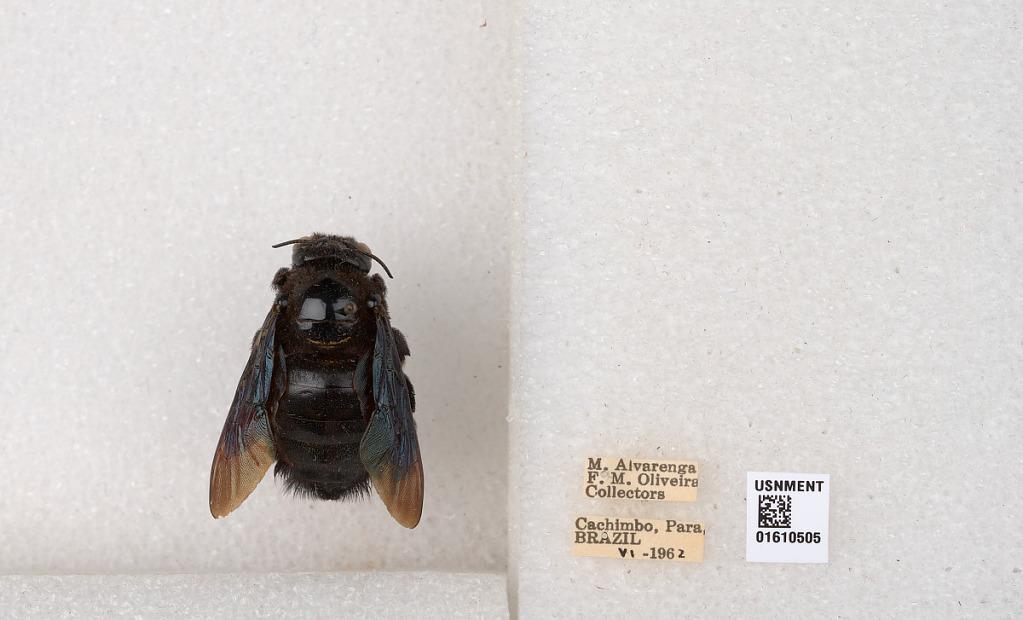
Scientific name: Xylocopa (Neoxylocopa) amazonica Enderlein
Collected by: M. Alvarenga & F. Oliveira
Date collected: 1962-6-1
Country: Brazil
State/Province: Para
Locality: Cachimbo
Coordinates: -8.9489, -54.9016